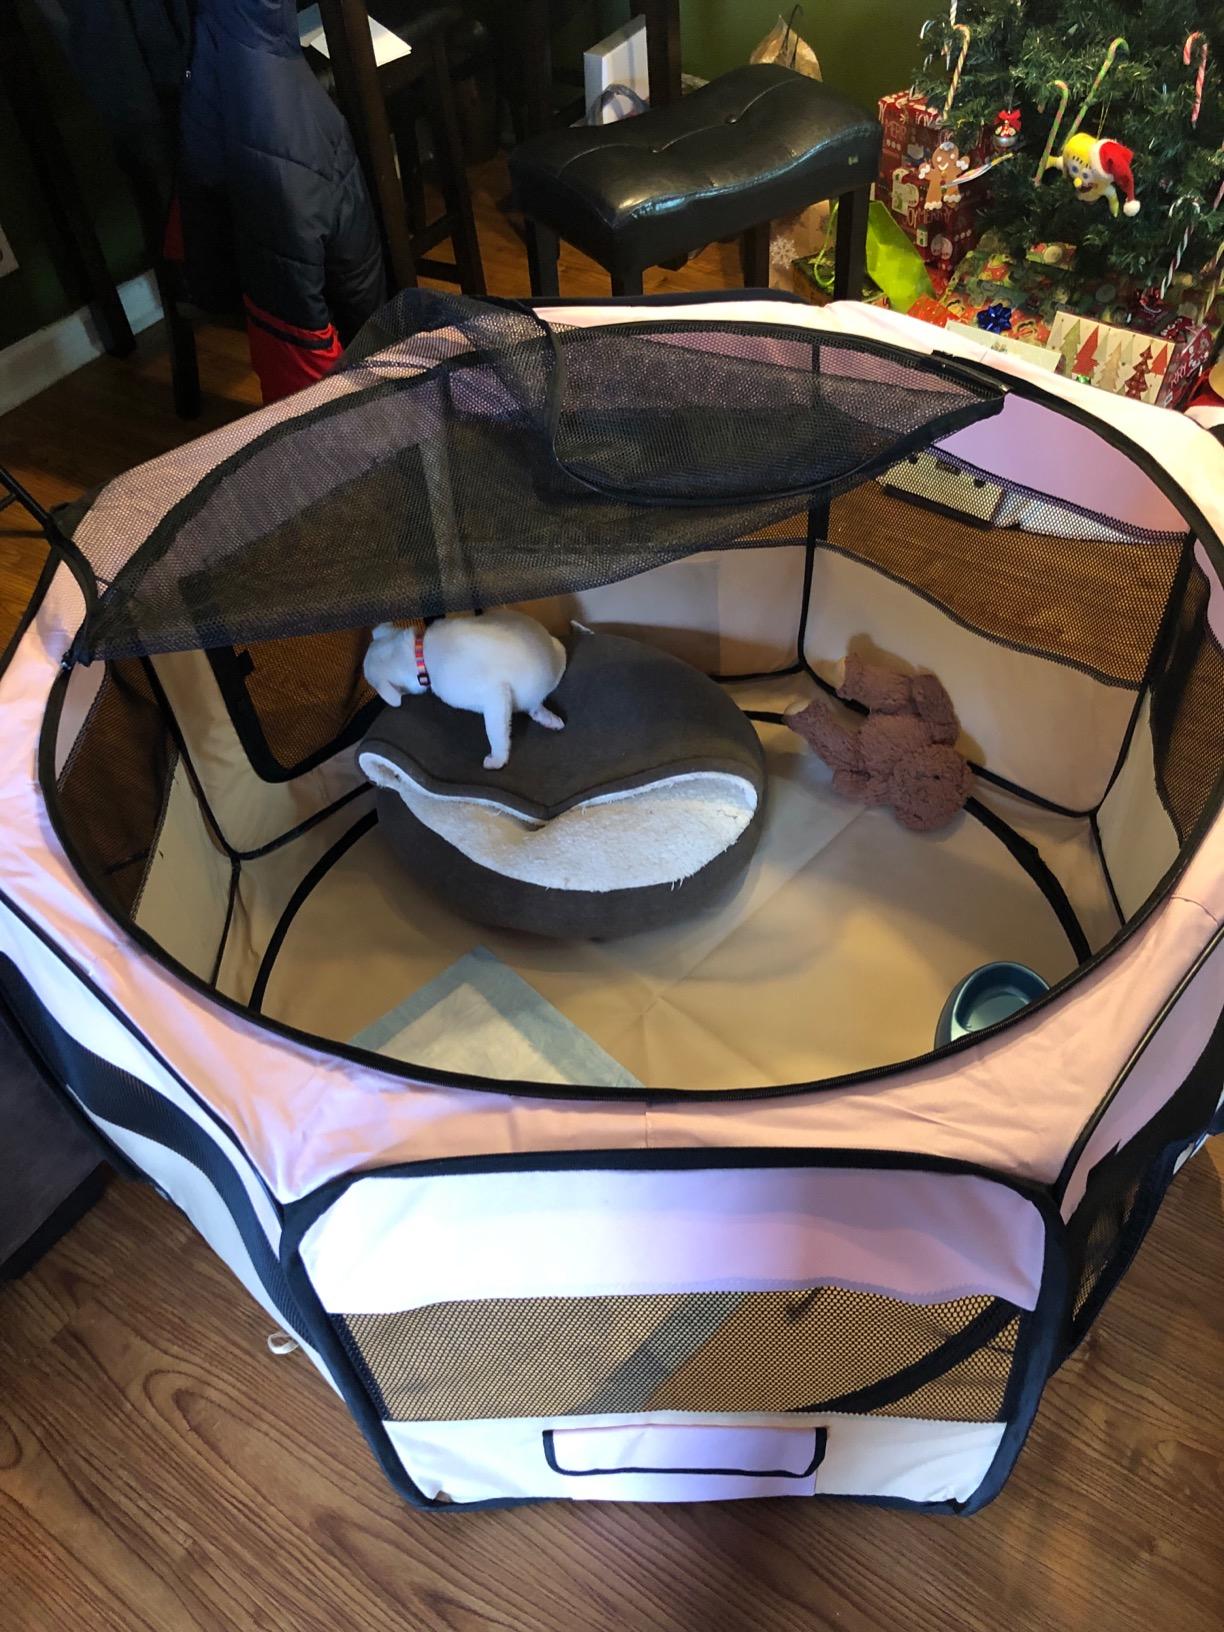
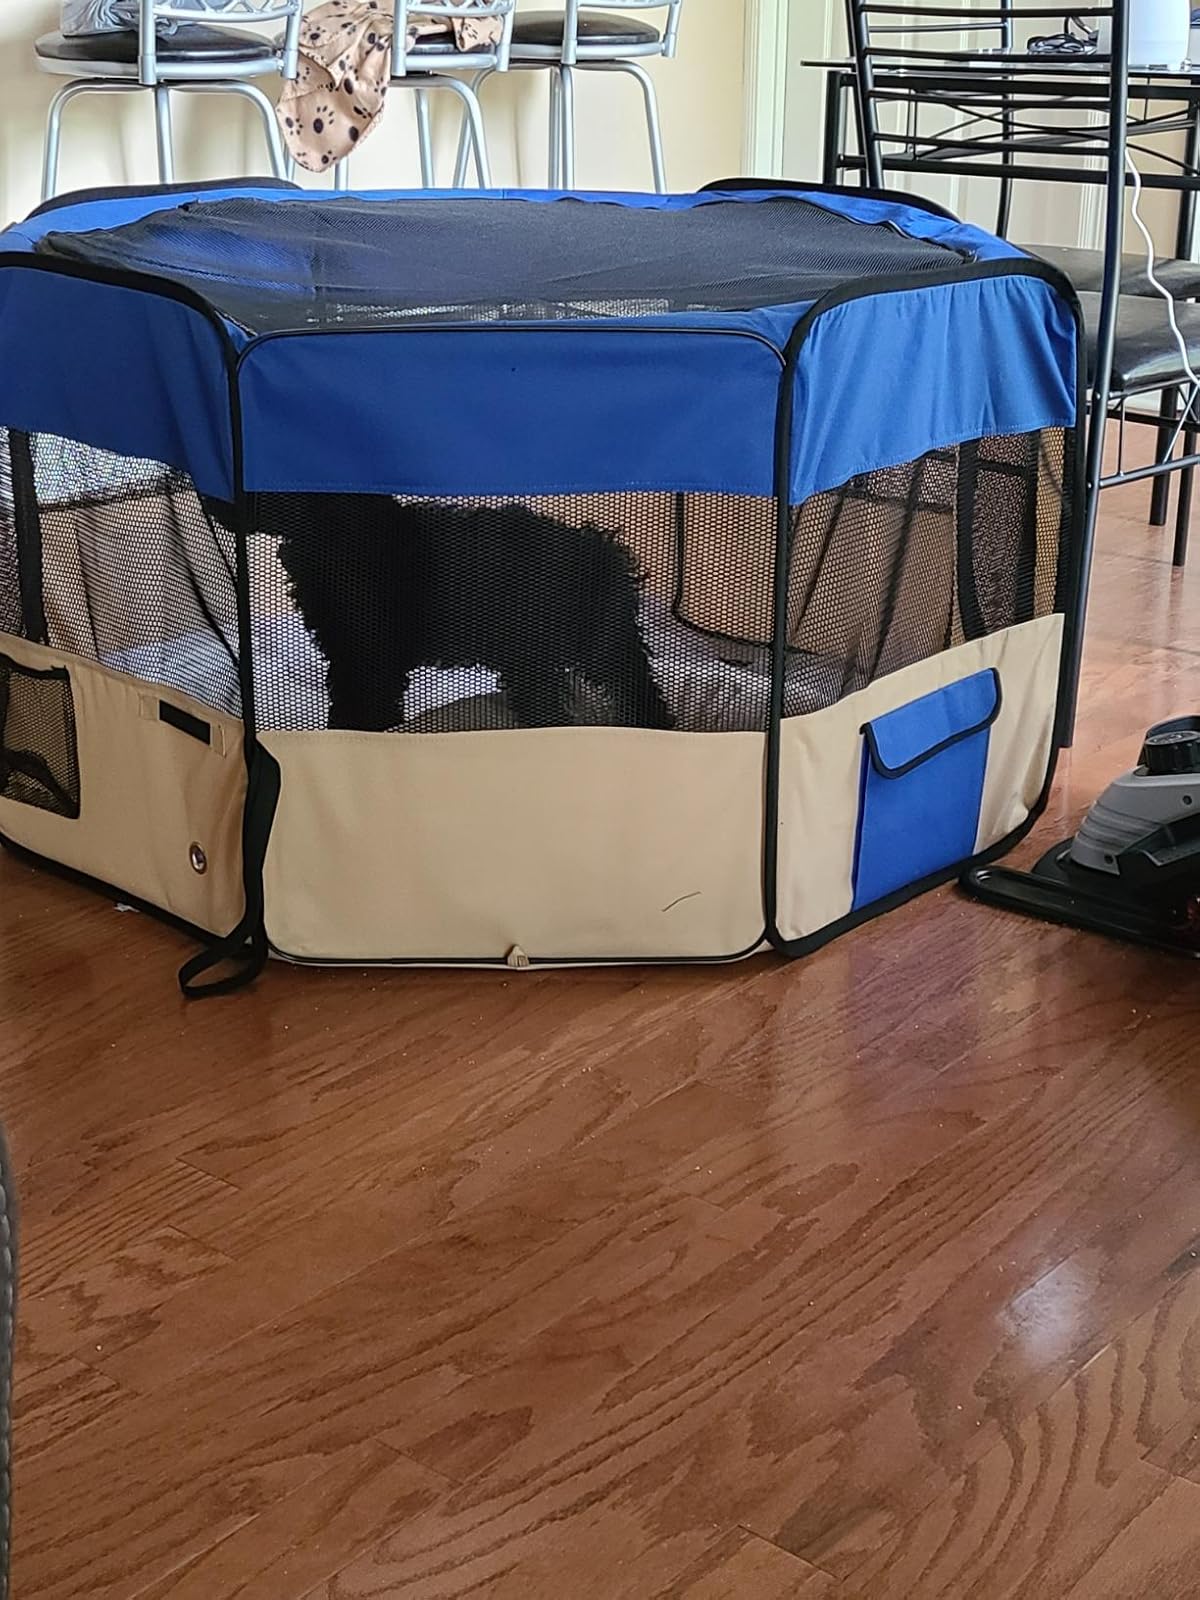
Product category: items_kennel
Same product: no